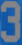
Number: 3